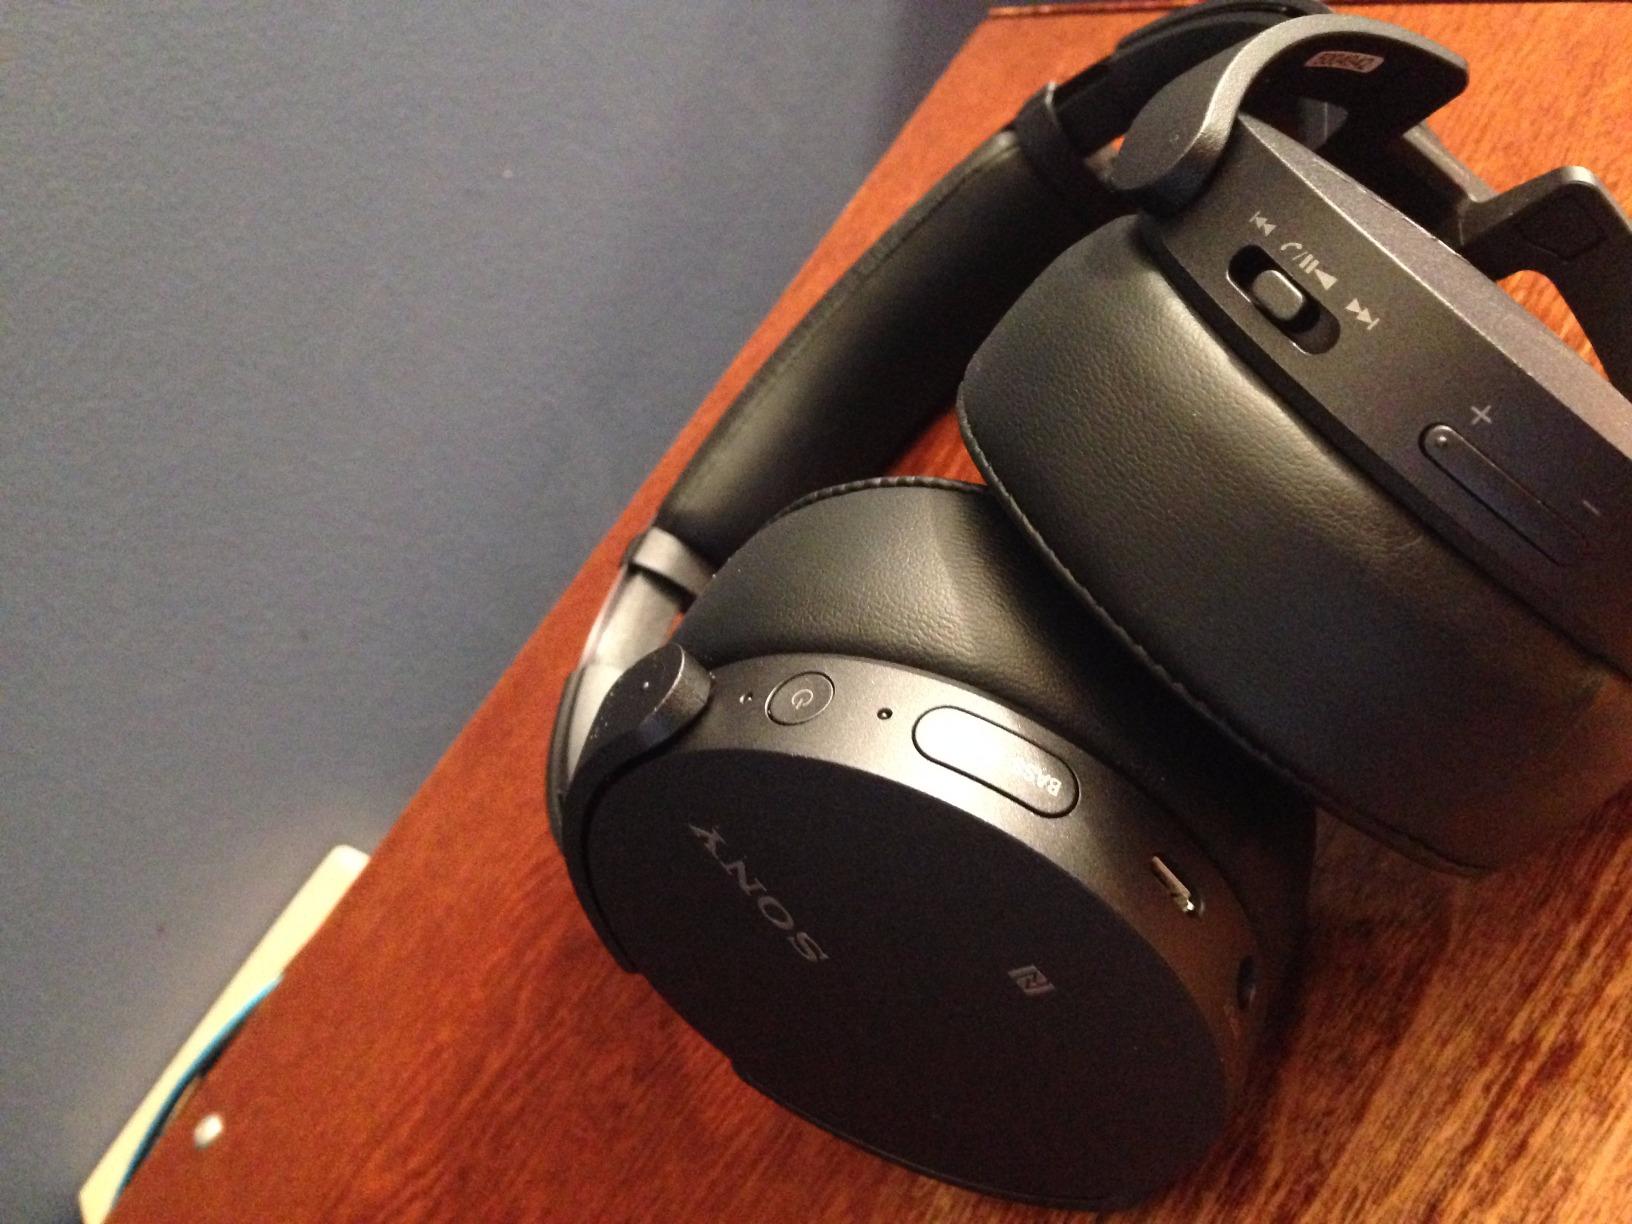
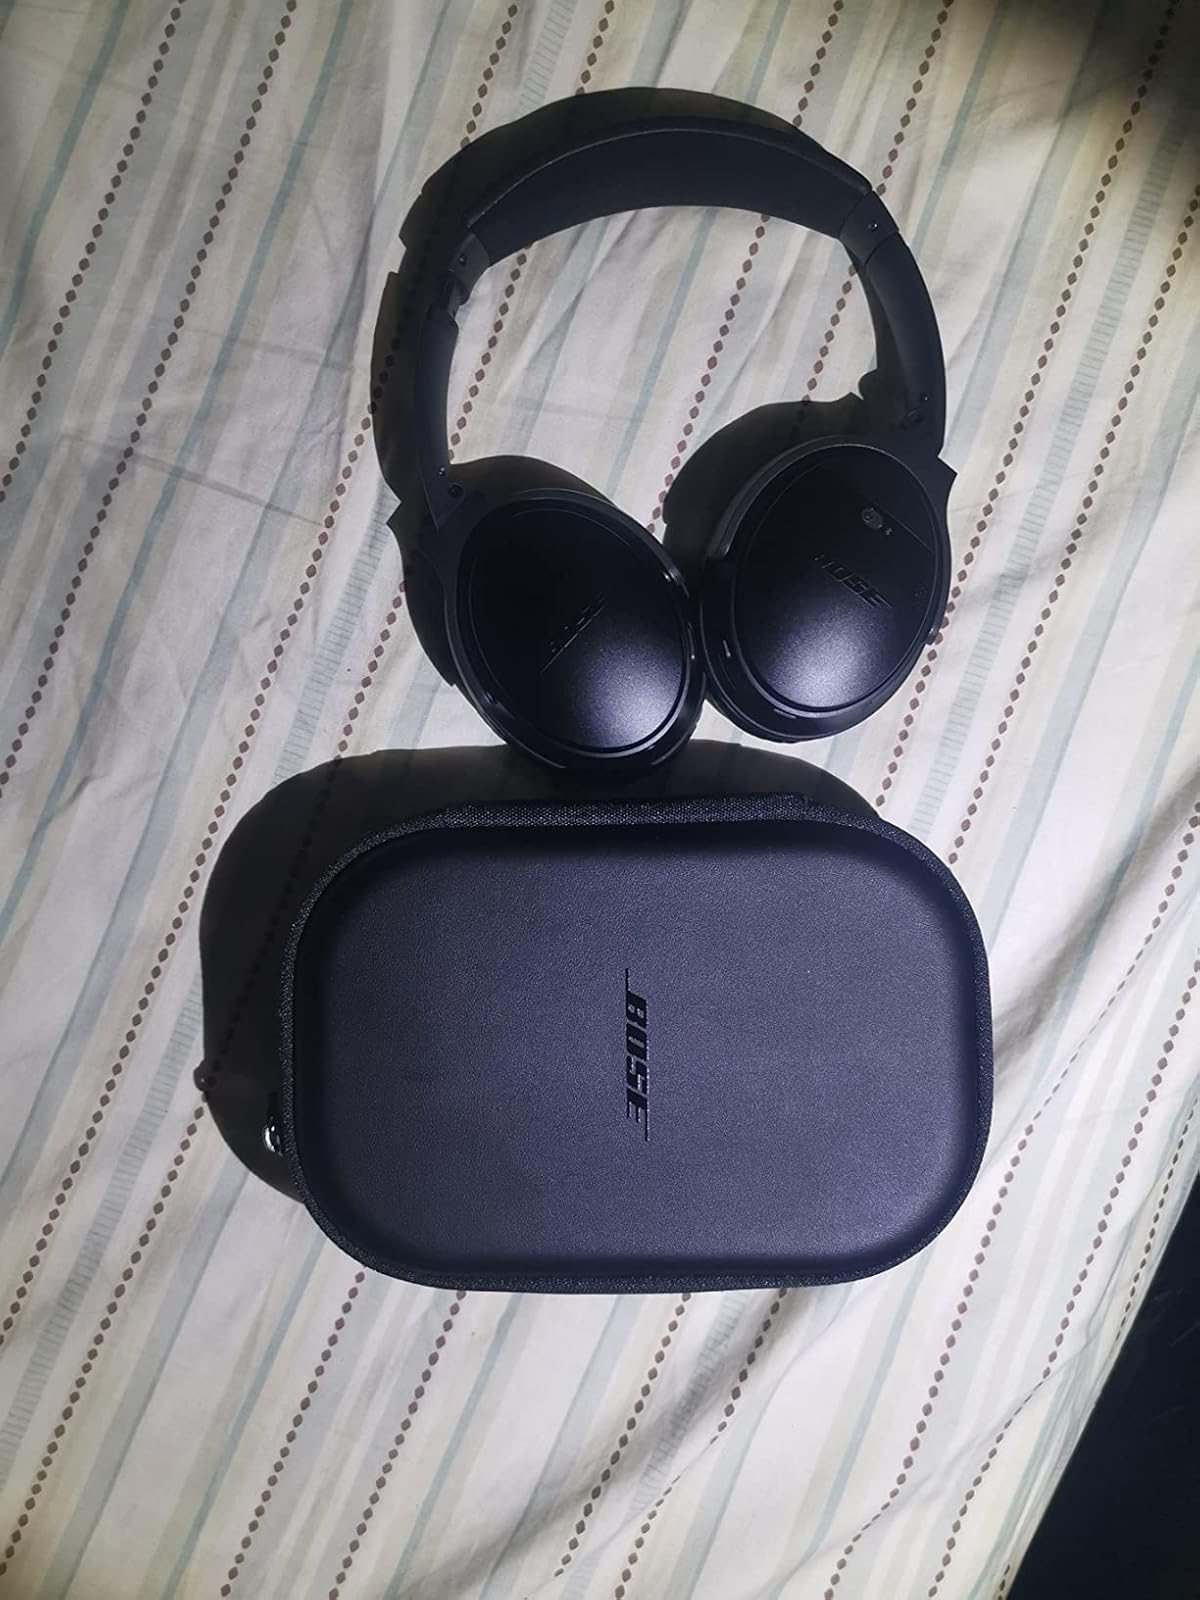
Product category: headphones
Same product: no